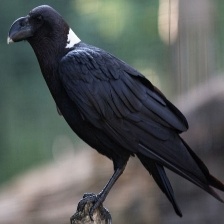
Species: WHITE NECKED RAVEN
Scientific name: CORVUS ALBICOLLIS